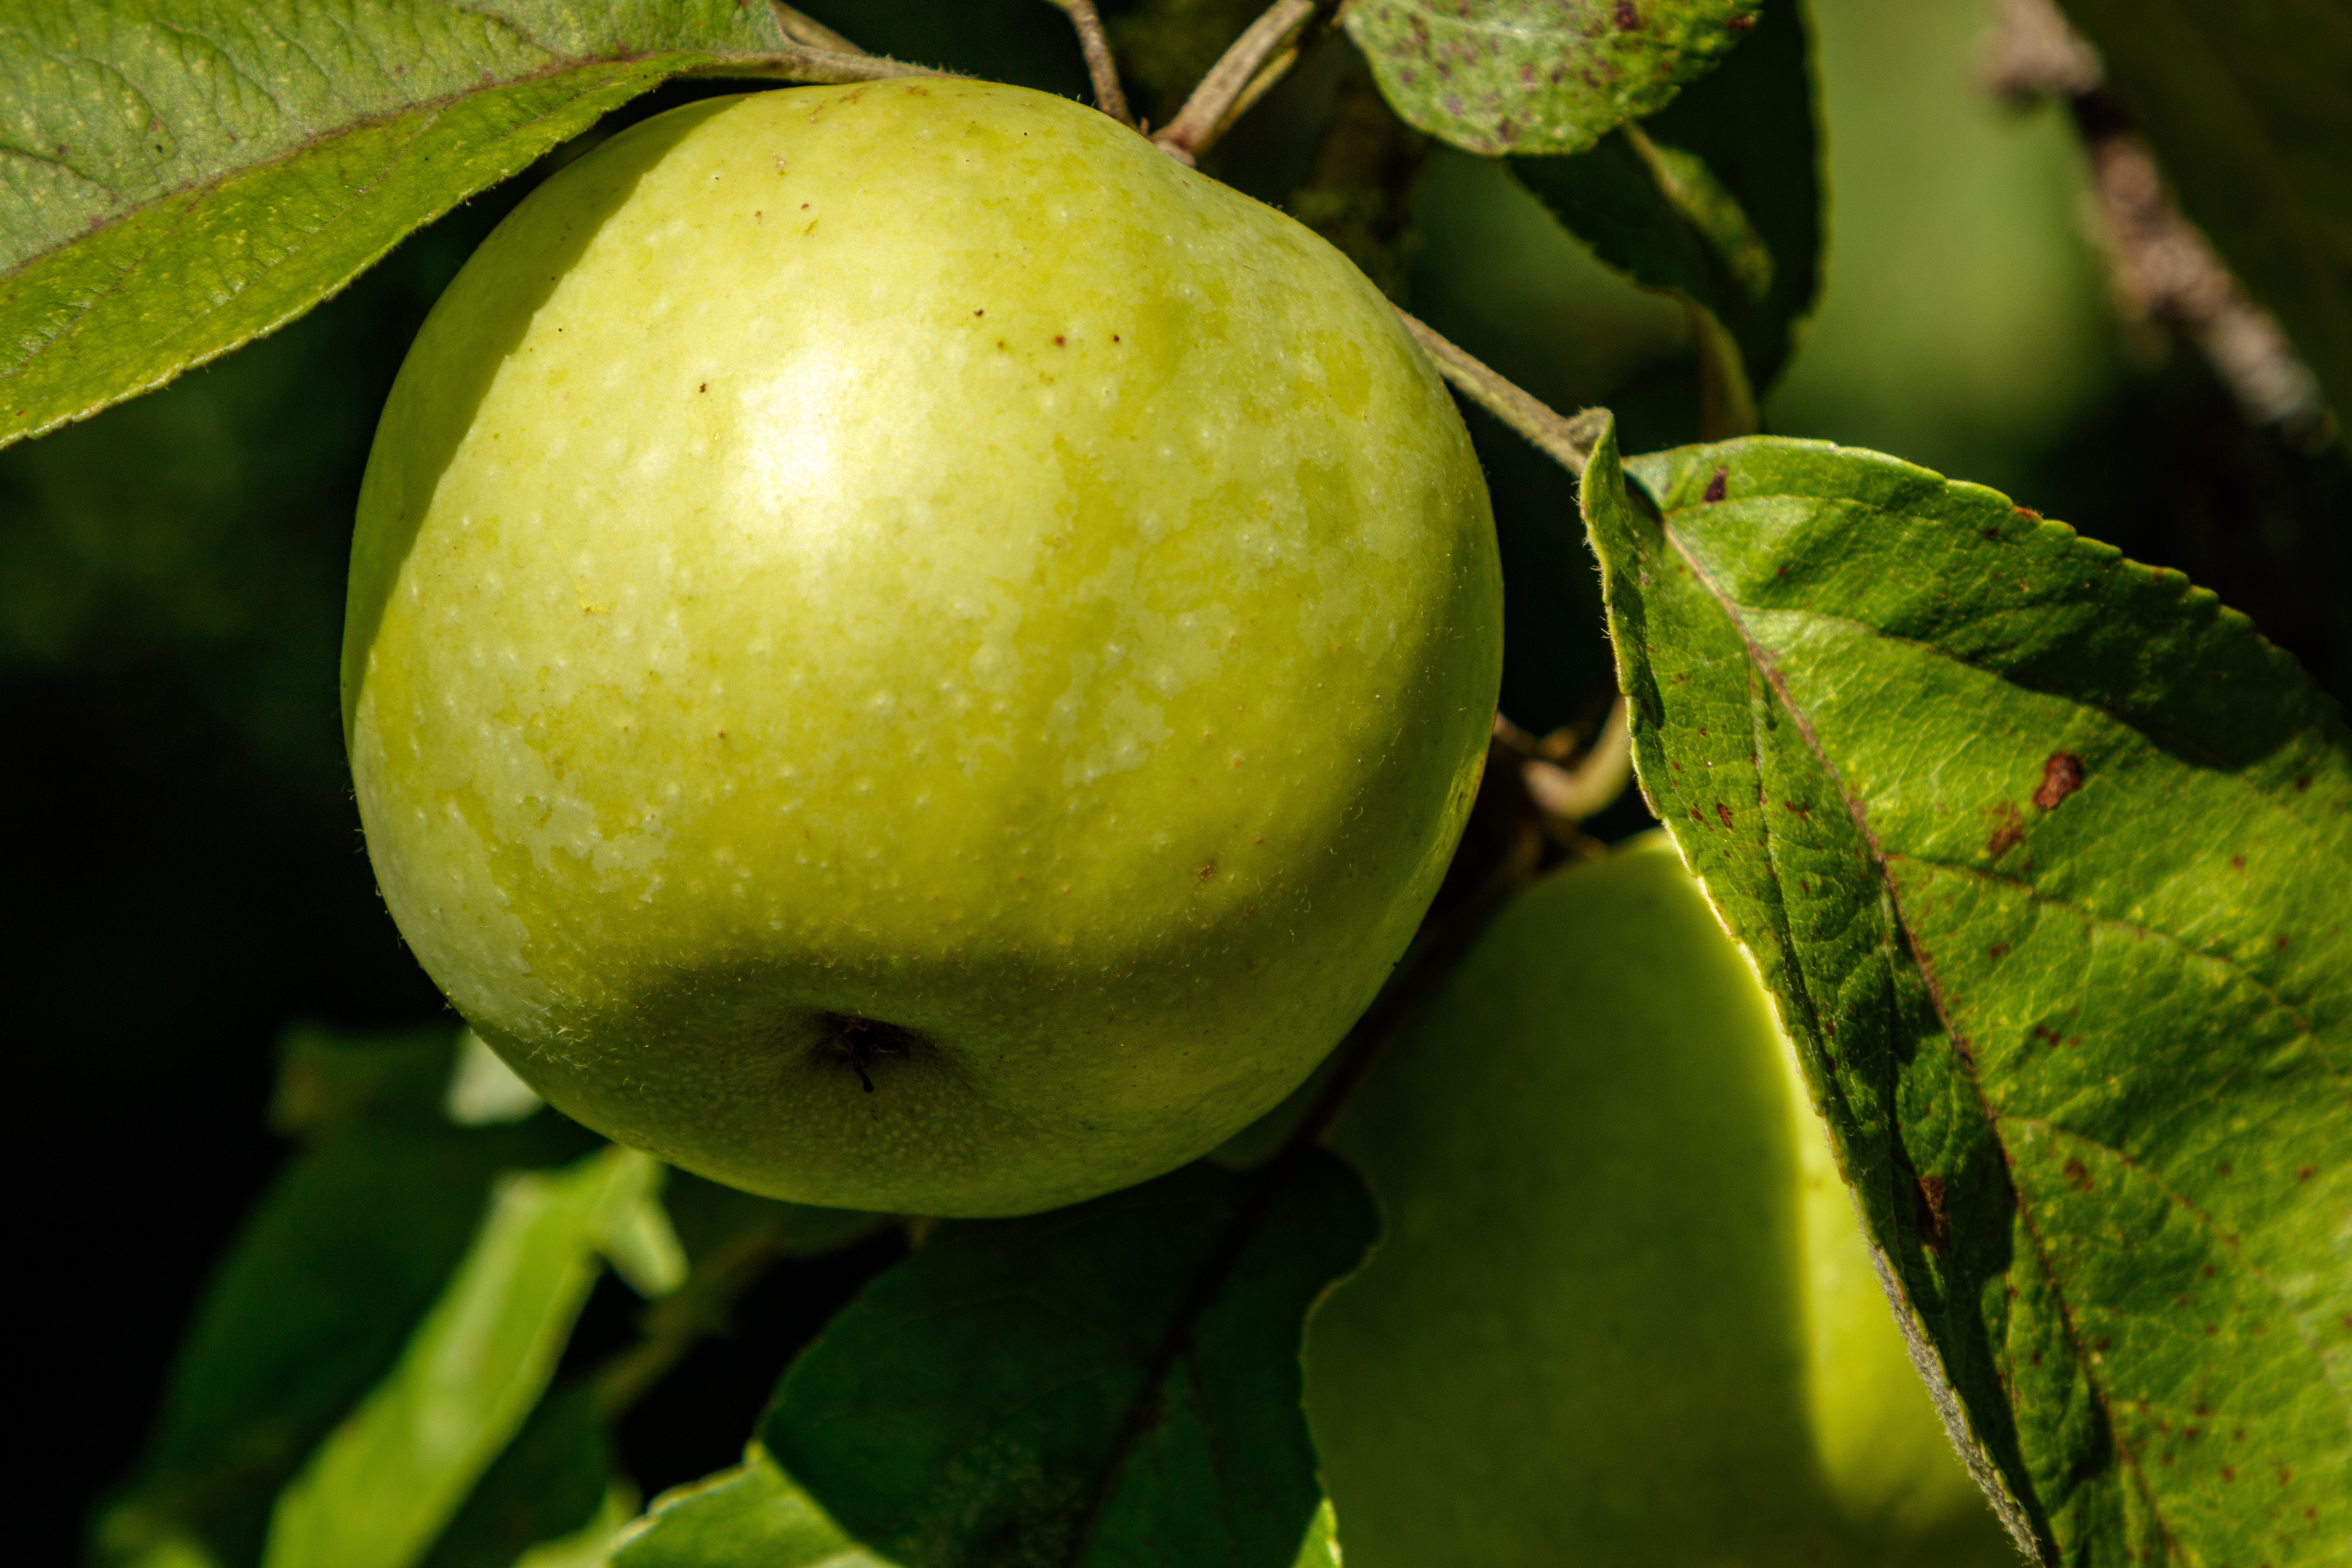
apples, leaves, fruit, green, harvest, vitamins, nutrition, apple, summer, garden, village, bush, plants, nature, fruit tree, produce, leaf, food, woody plant, natural foods, whole food, vegan nutrition, Superfruit, accessory fruit, sphere, malus, seedless fruit, local food, Buckthorn family, superfood, greengage